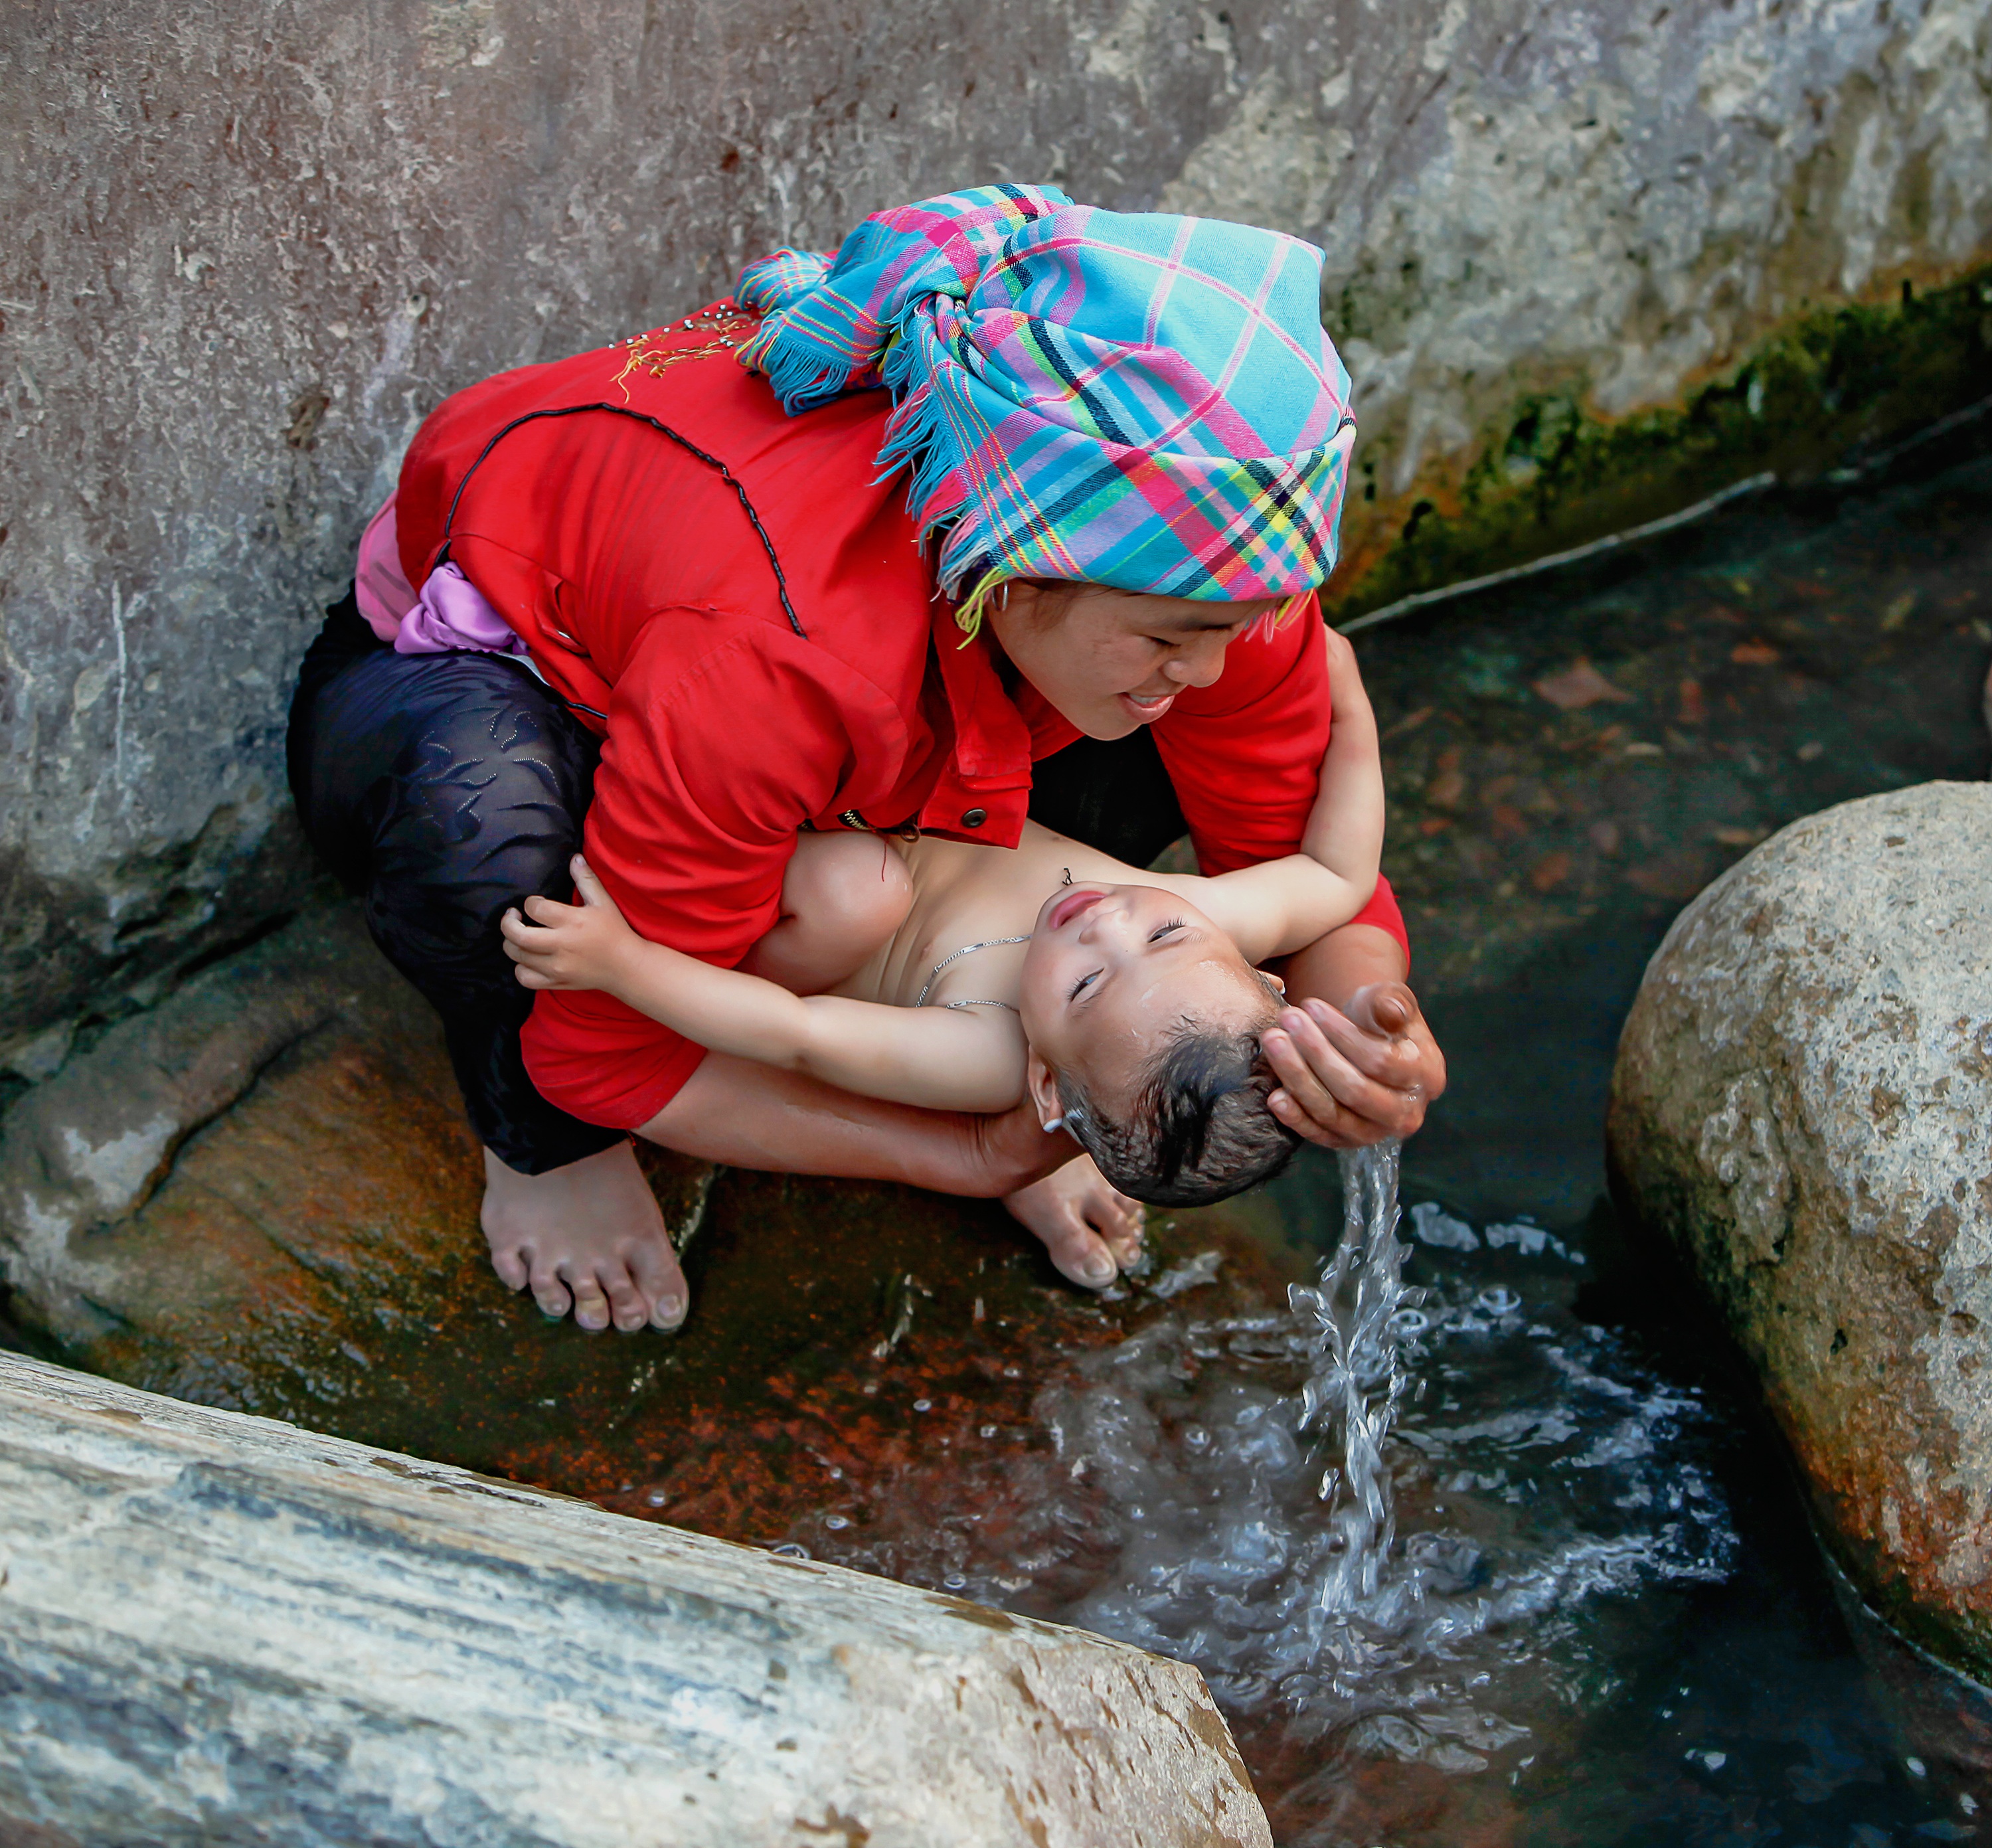
rock, adventure, geology, vietnam, streams, yen bai, the son, the mother, tu rate